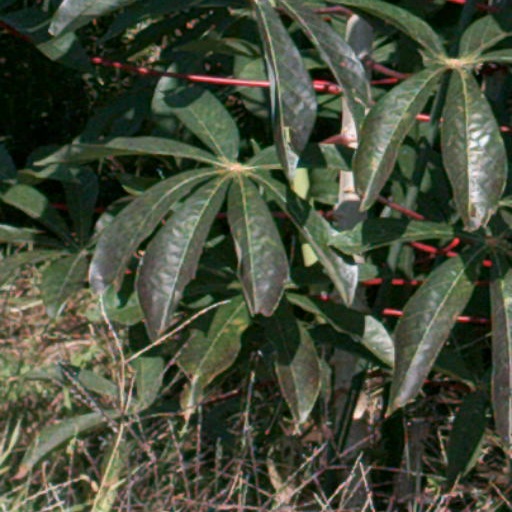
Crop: cassava